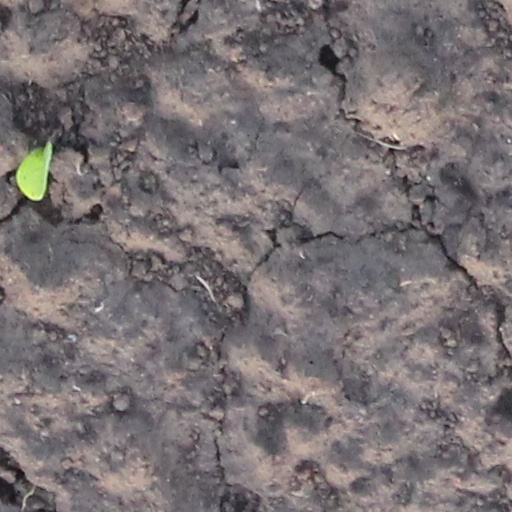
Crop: wheat